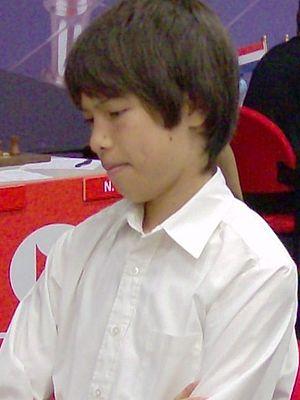
Ray Robson, né le 25 octobre 1994 à Guam, est un joueur d'échecs américain. Il a obtenu la dernière norme de grand maître international en octobre 2009, deux semaines avant son quinzième anniversaire, le titre étant décerné officiellement par la Fédération internationale des échecs en 2010.